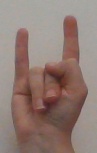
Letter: la